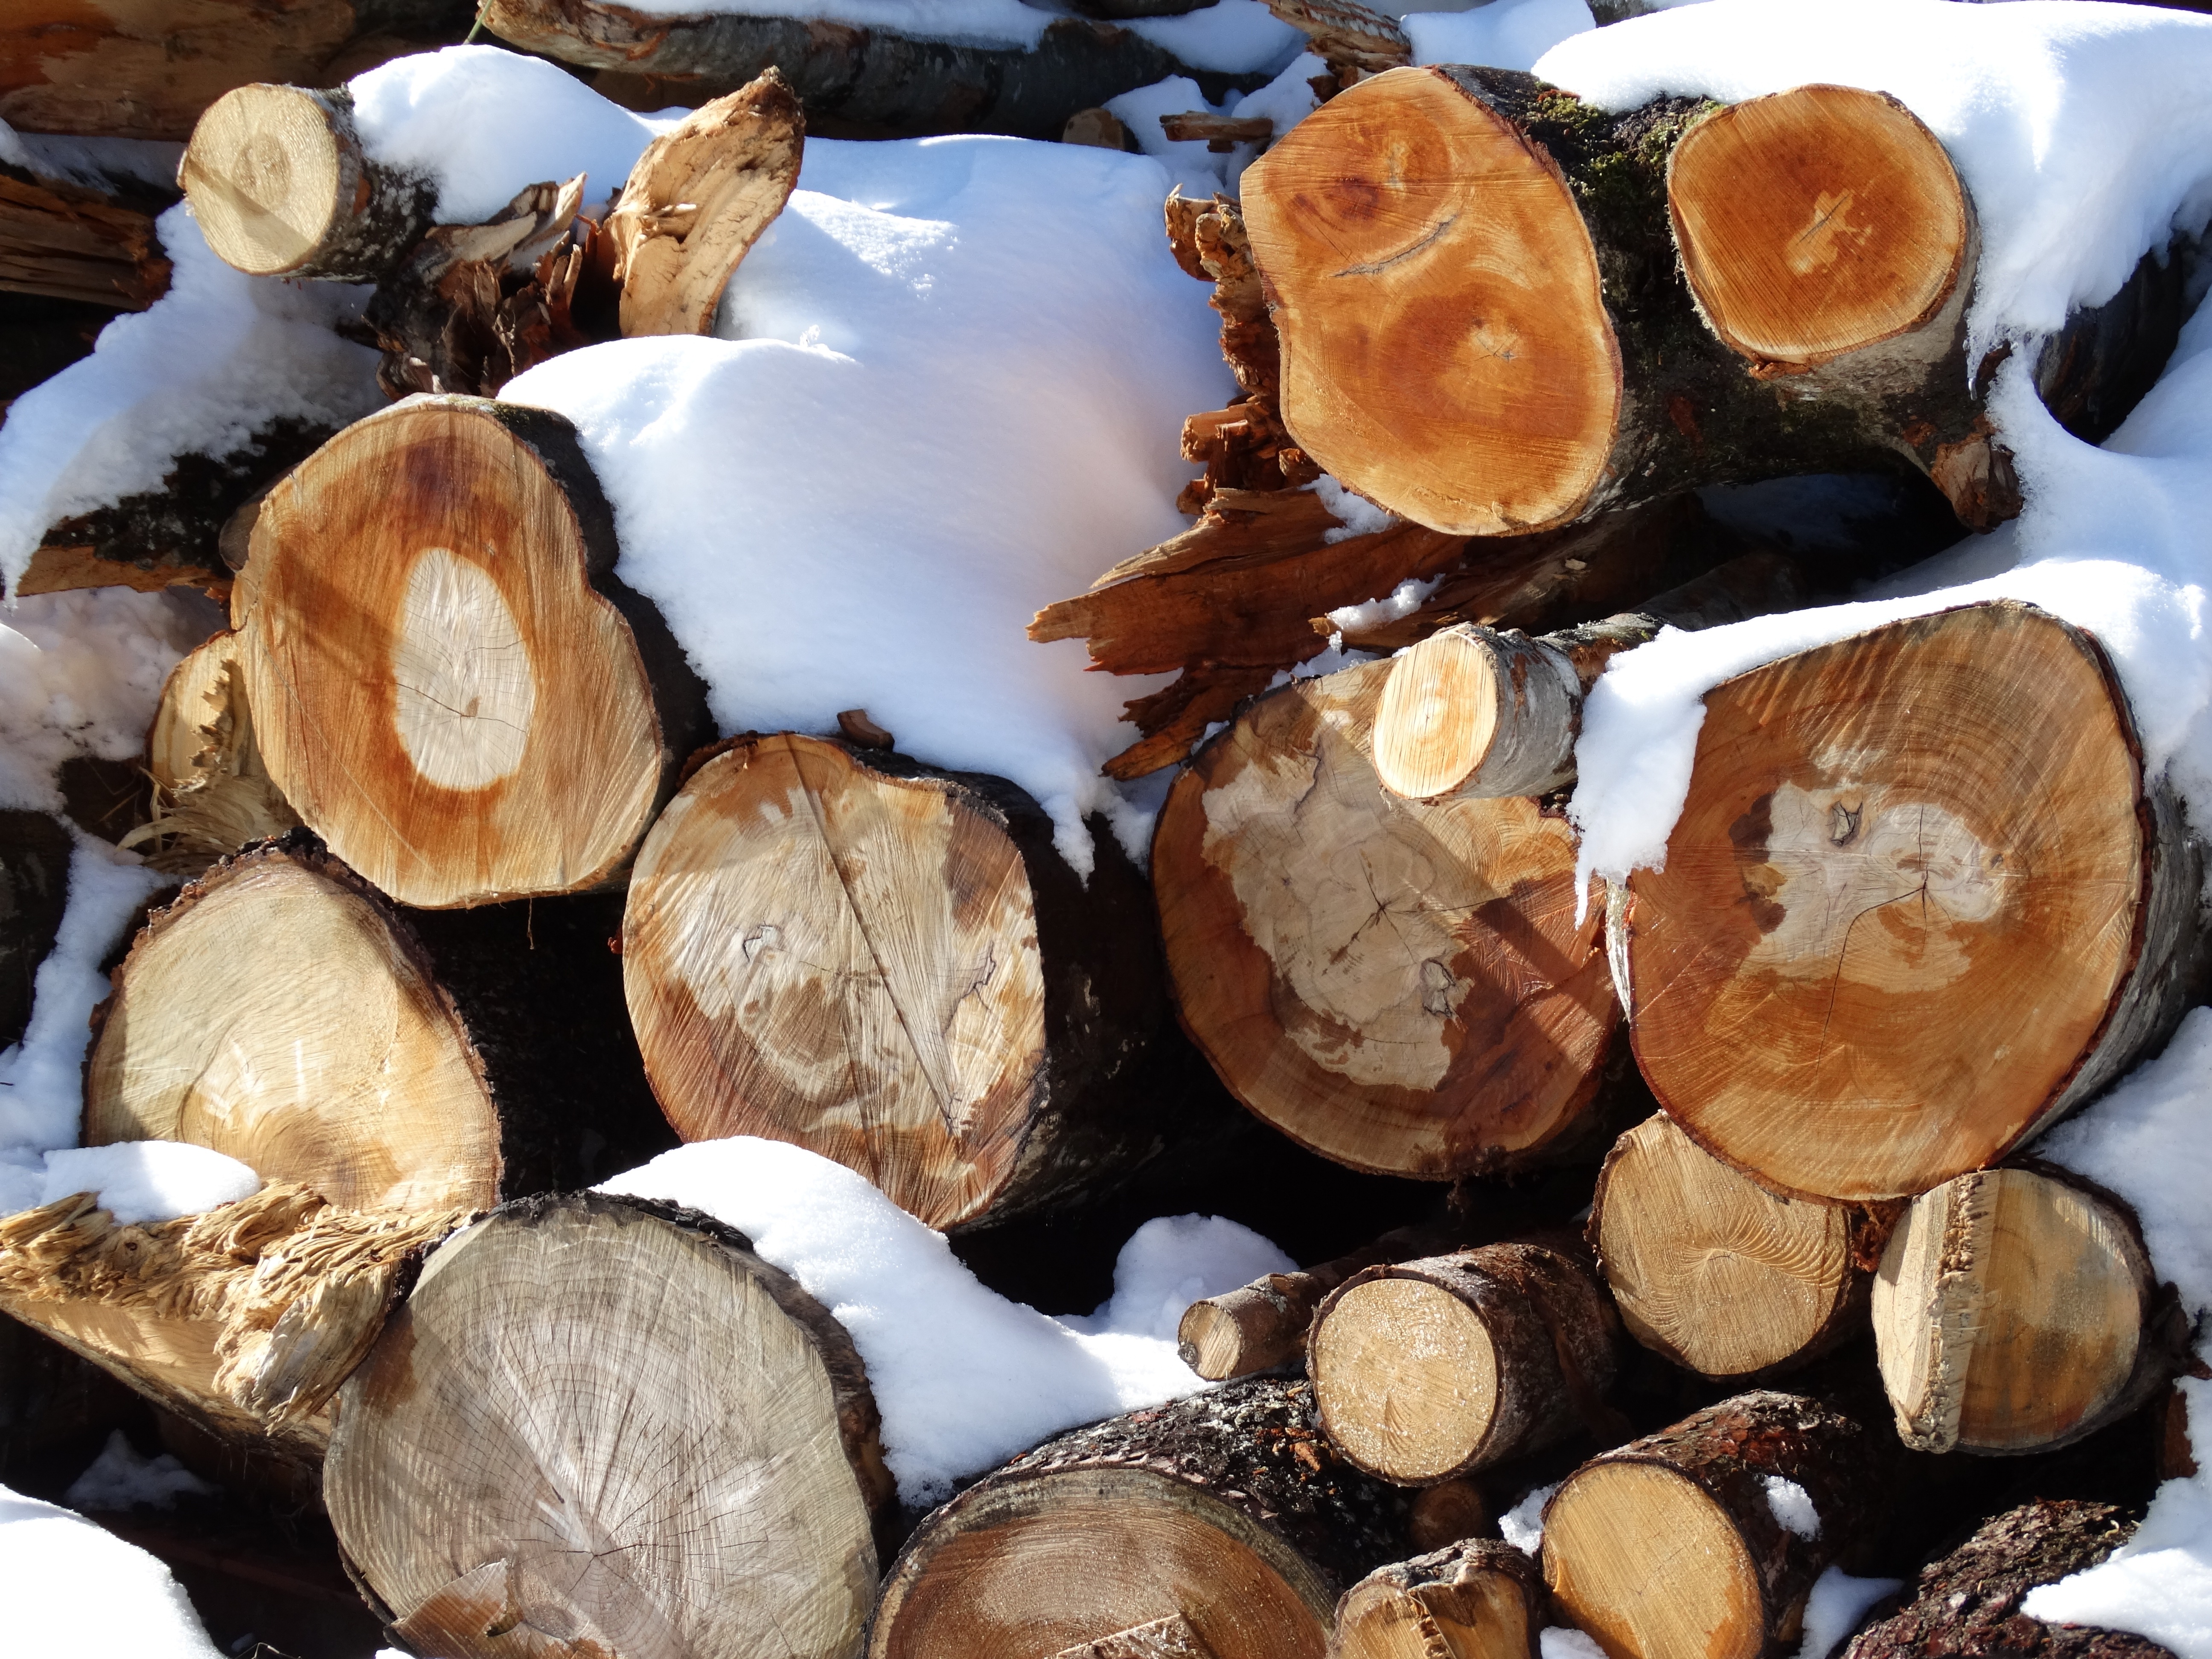
snow, winter, log, dish, food, produce, mushroom, stack, breakfast, baking, coconut, holzstapel, edible mushroom, shiitake, chocolate truffle, winter depot, reforestation